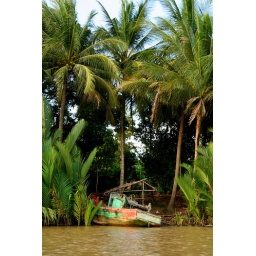
A boat along the river near Kampot